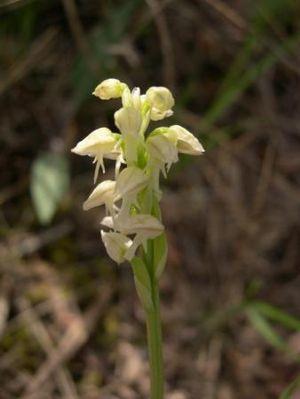
L'orchis intact, est une plante herbacée de la famille des Orchidaceae. C'est une orchidée terrestre sud-européenne à rhizomes.